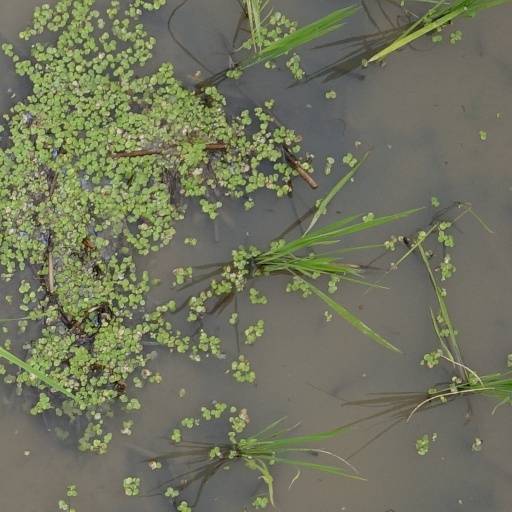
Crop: rice